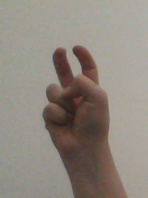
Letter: toot